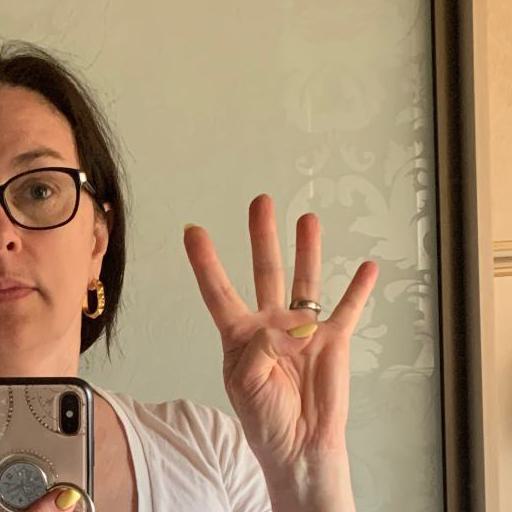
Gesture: four